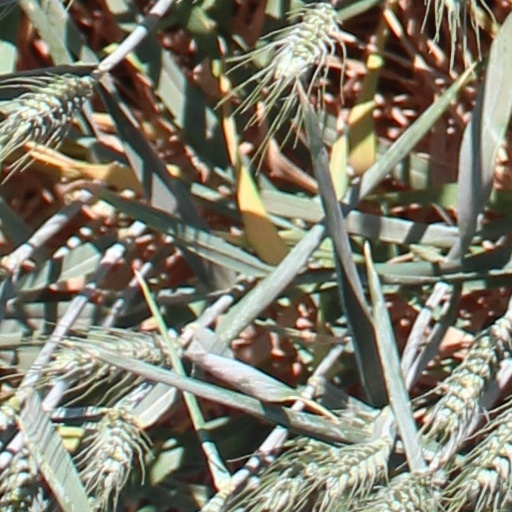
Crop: wheat